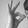
ASL letter: F